The Son (Meyer novel)

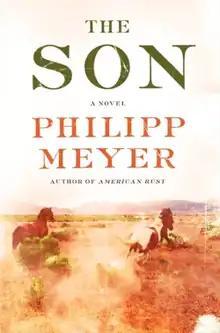
Cover of first edition

The Son is the second novel by the American writer Philipp Meyer. Published in 2013, the novel was loosely conceived as the second in a thematic trilogy on the American myth following Meyer's first novel, "American Rust".